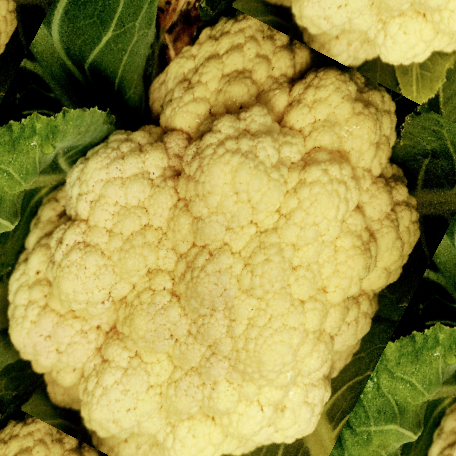
Label: Disease Free